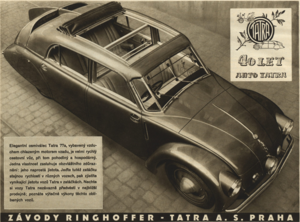
Pestrý týden était un magazine tchécoslovaque qui a paru pendant la Première République et la Deuxième République tchécoslovaques, puis le protectorat de Bohême-Moravie, soit de 1926 à 1945. Imprimé par Václav Neubert, il publia des photo-reporters tels que Karel Hájek, Václav Jírů ou Ladislav Sitenský. En moins de 20 ans d'existence, on lui doit 963 numéros.
Tatra est une entreprise tchèque fabriquant des camions depuis 1898, et qui a exercé l’activité de constructeur automobile entre 1897 et 1998. Pionnier dans ce domaine en Europe centrale, Tatra a longtemps été réputé pour ses grandes routières aux lignes aérodynamiques. La marque a également produit des avions et des bus.